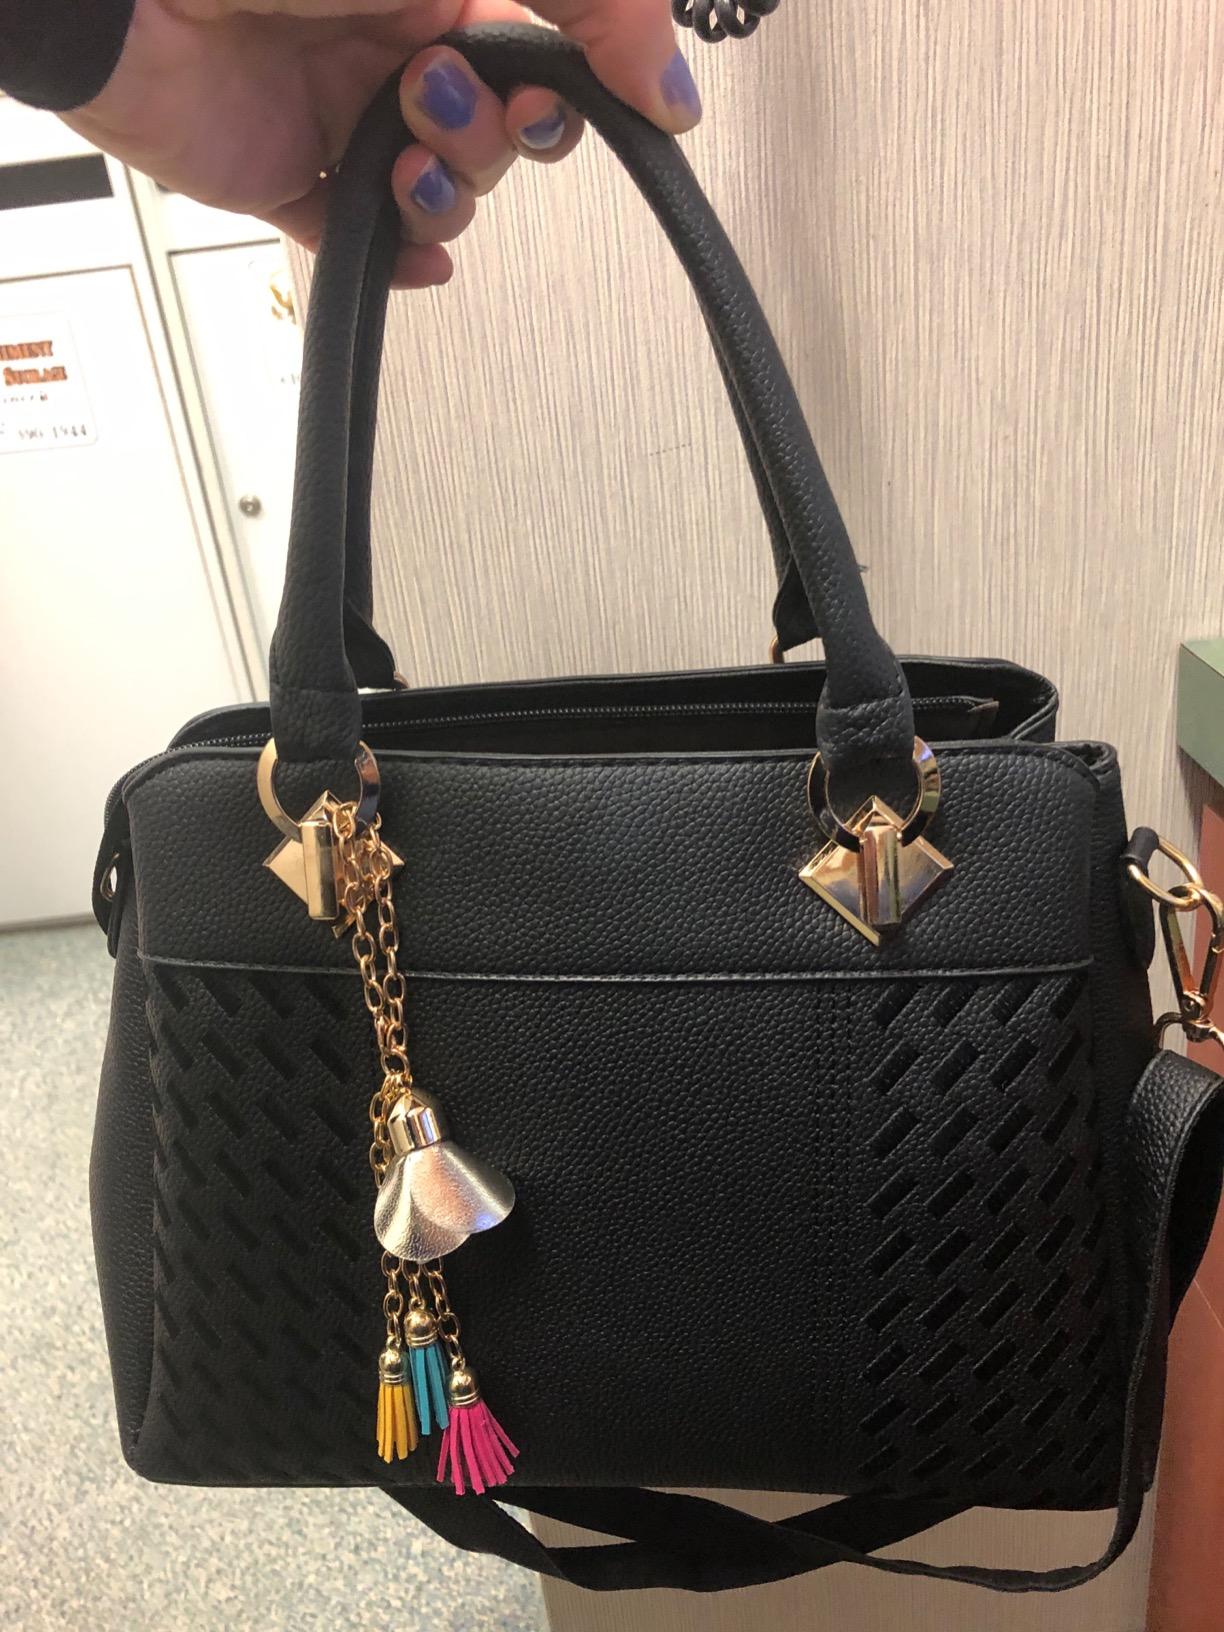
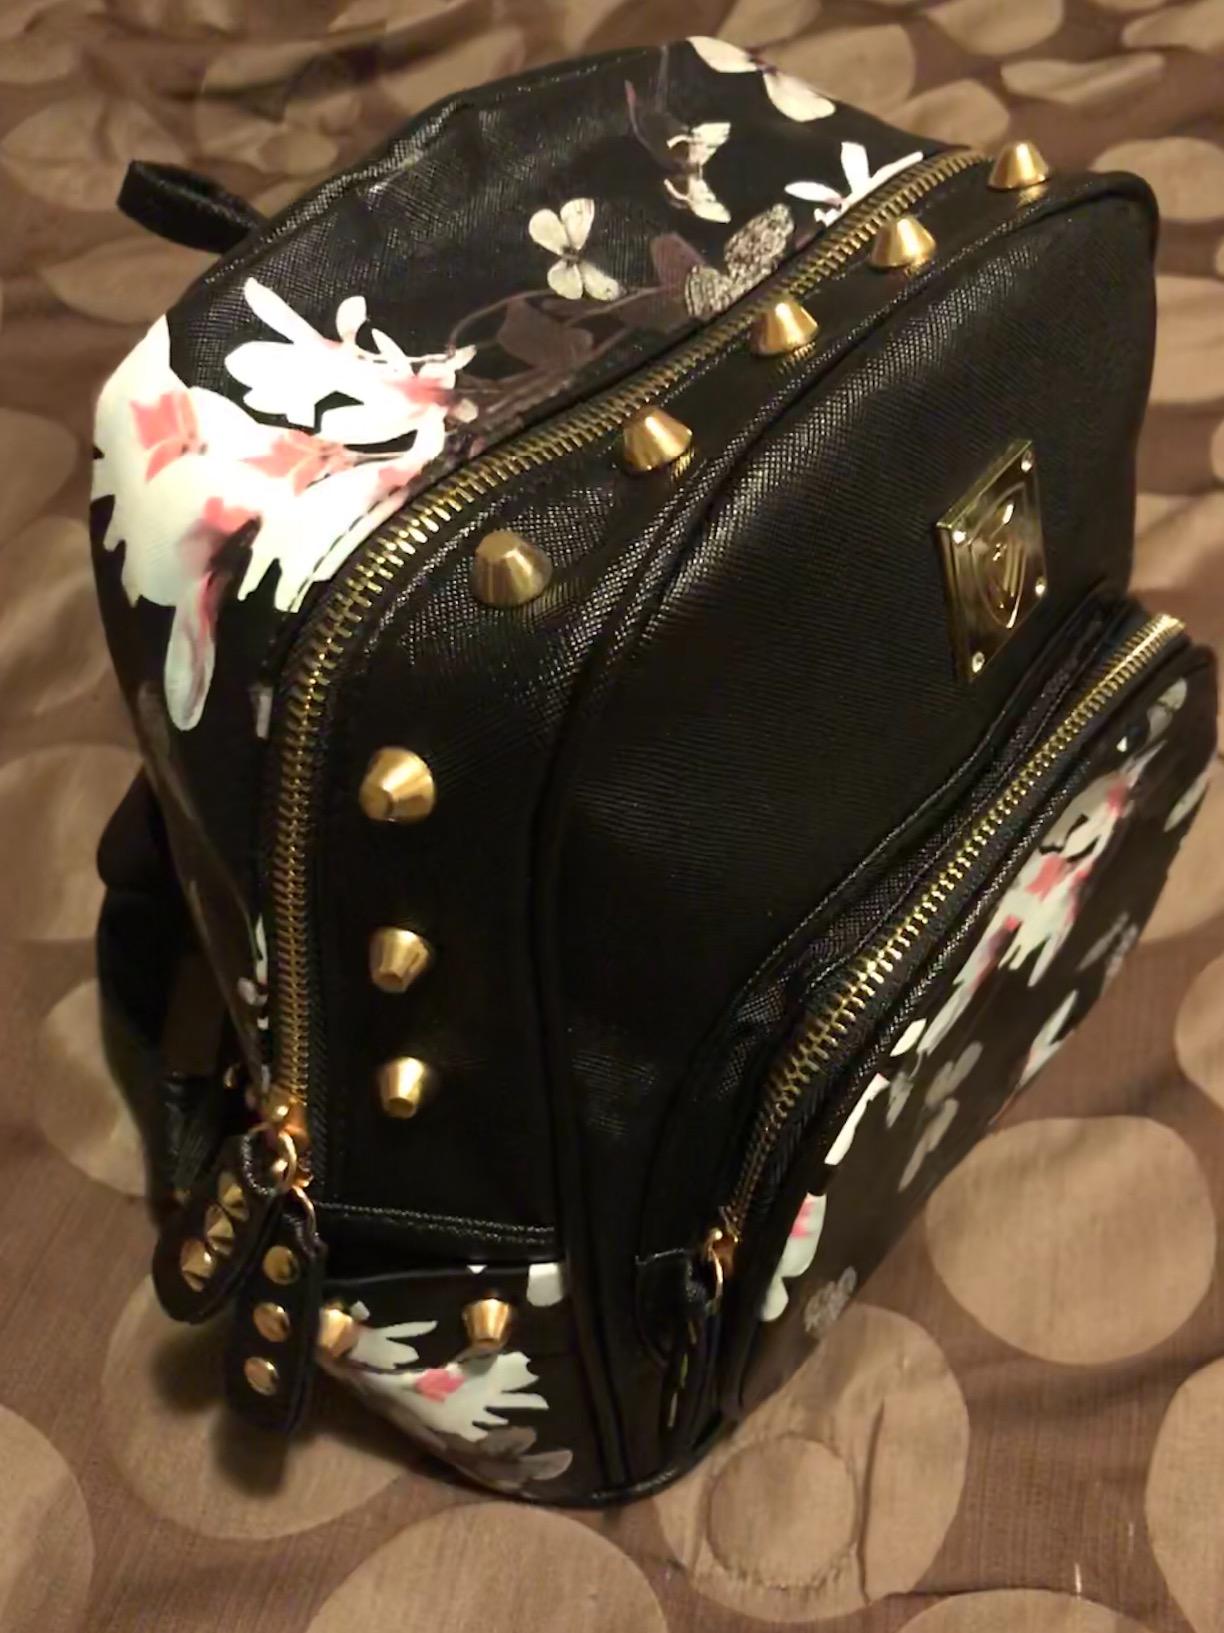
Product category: accessories_handbag
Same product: no